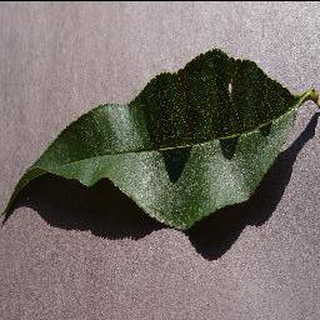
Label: healthy_peach